Industrialization in Germany

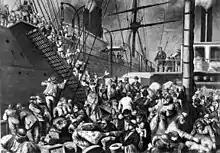
German emigrants in the port of Hamburg (around 1850)

Not infrequently, the financing of the first industrial enterprises was based on equity capital or family money. In the long term, the establishment and further development of companies relied on banks to provide the necessary capital. In the first decades, these were predominantly private bankers. In addition, the development of joint-stock banks and the system of universal banks typical of later developments in Germany began before 1870. Private banks initially played a central role, particularly in financing the profitable construction of railroads. They were issuing agents for the corresponding shares, and the heads of the banks often sat on the management committees or supervisory boards of the railroad companies. The role of the private banks in the Rheinische Eisenbahngesellschaft is particularly well documented. Initially, the leading force was Ludolf Camphausen. They were joined from the Cologne banking community by A. Schaaffhausen, Abraham Oppenheim and a group from Aachen around David Hansemann. Later, Oppenheim became the main shareholder. The railroad business was also important as a bridge to investment in mining and heavy industry. However, the financing of railroads was also very risky. For this reason, plans for the establishment of joint-stock banks emerged in the circles of West German private bankers as early as the 1840s, but these failed due to the Prussian state bureaucracy. In response to the acute crisis of Schaaffhausen's bank, A. Schaaffhausen'scher Bankverein was founded in 1848 as the first joint stock bank. This was followed in 1853 by the , also known as Darmstädter Bank, in which Gustav Mevissen, among others, took a stake, in 1856 by David Hansemann's Disconto-Gesellschaft, which was converted into a stock corporation, and in the same year by Berliner Handels-Gesellschaft. These joint-stock companies focused on financing industrial and other ventures with high capital requirements. As a result, unlike in Great Britain, for example, there was a division of labor. The issuance of banknotes remained in the hands of (semi-)state institutions. The Bank of Prussia soon played a central role. In contrast, private and joint-stock banks concentrated on the founding and issuing activities of industrial joint-stock companies.